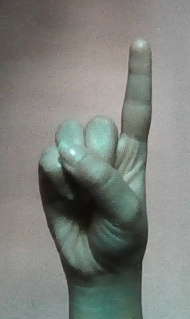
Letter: bb